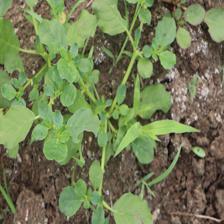
Label: BroadLeafWeed